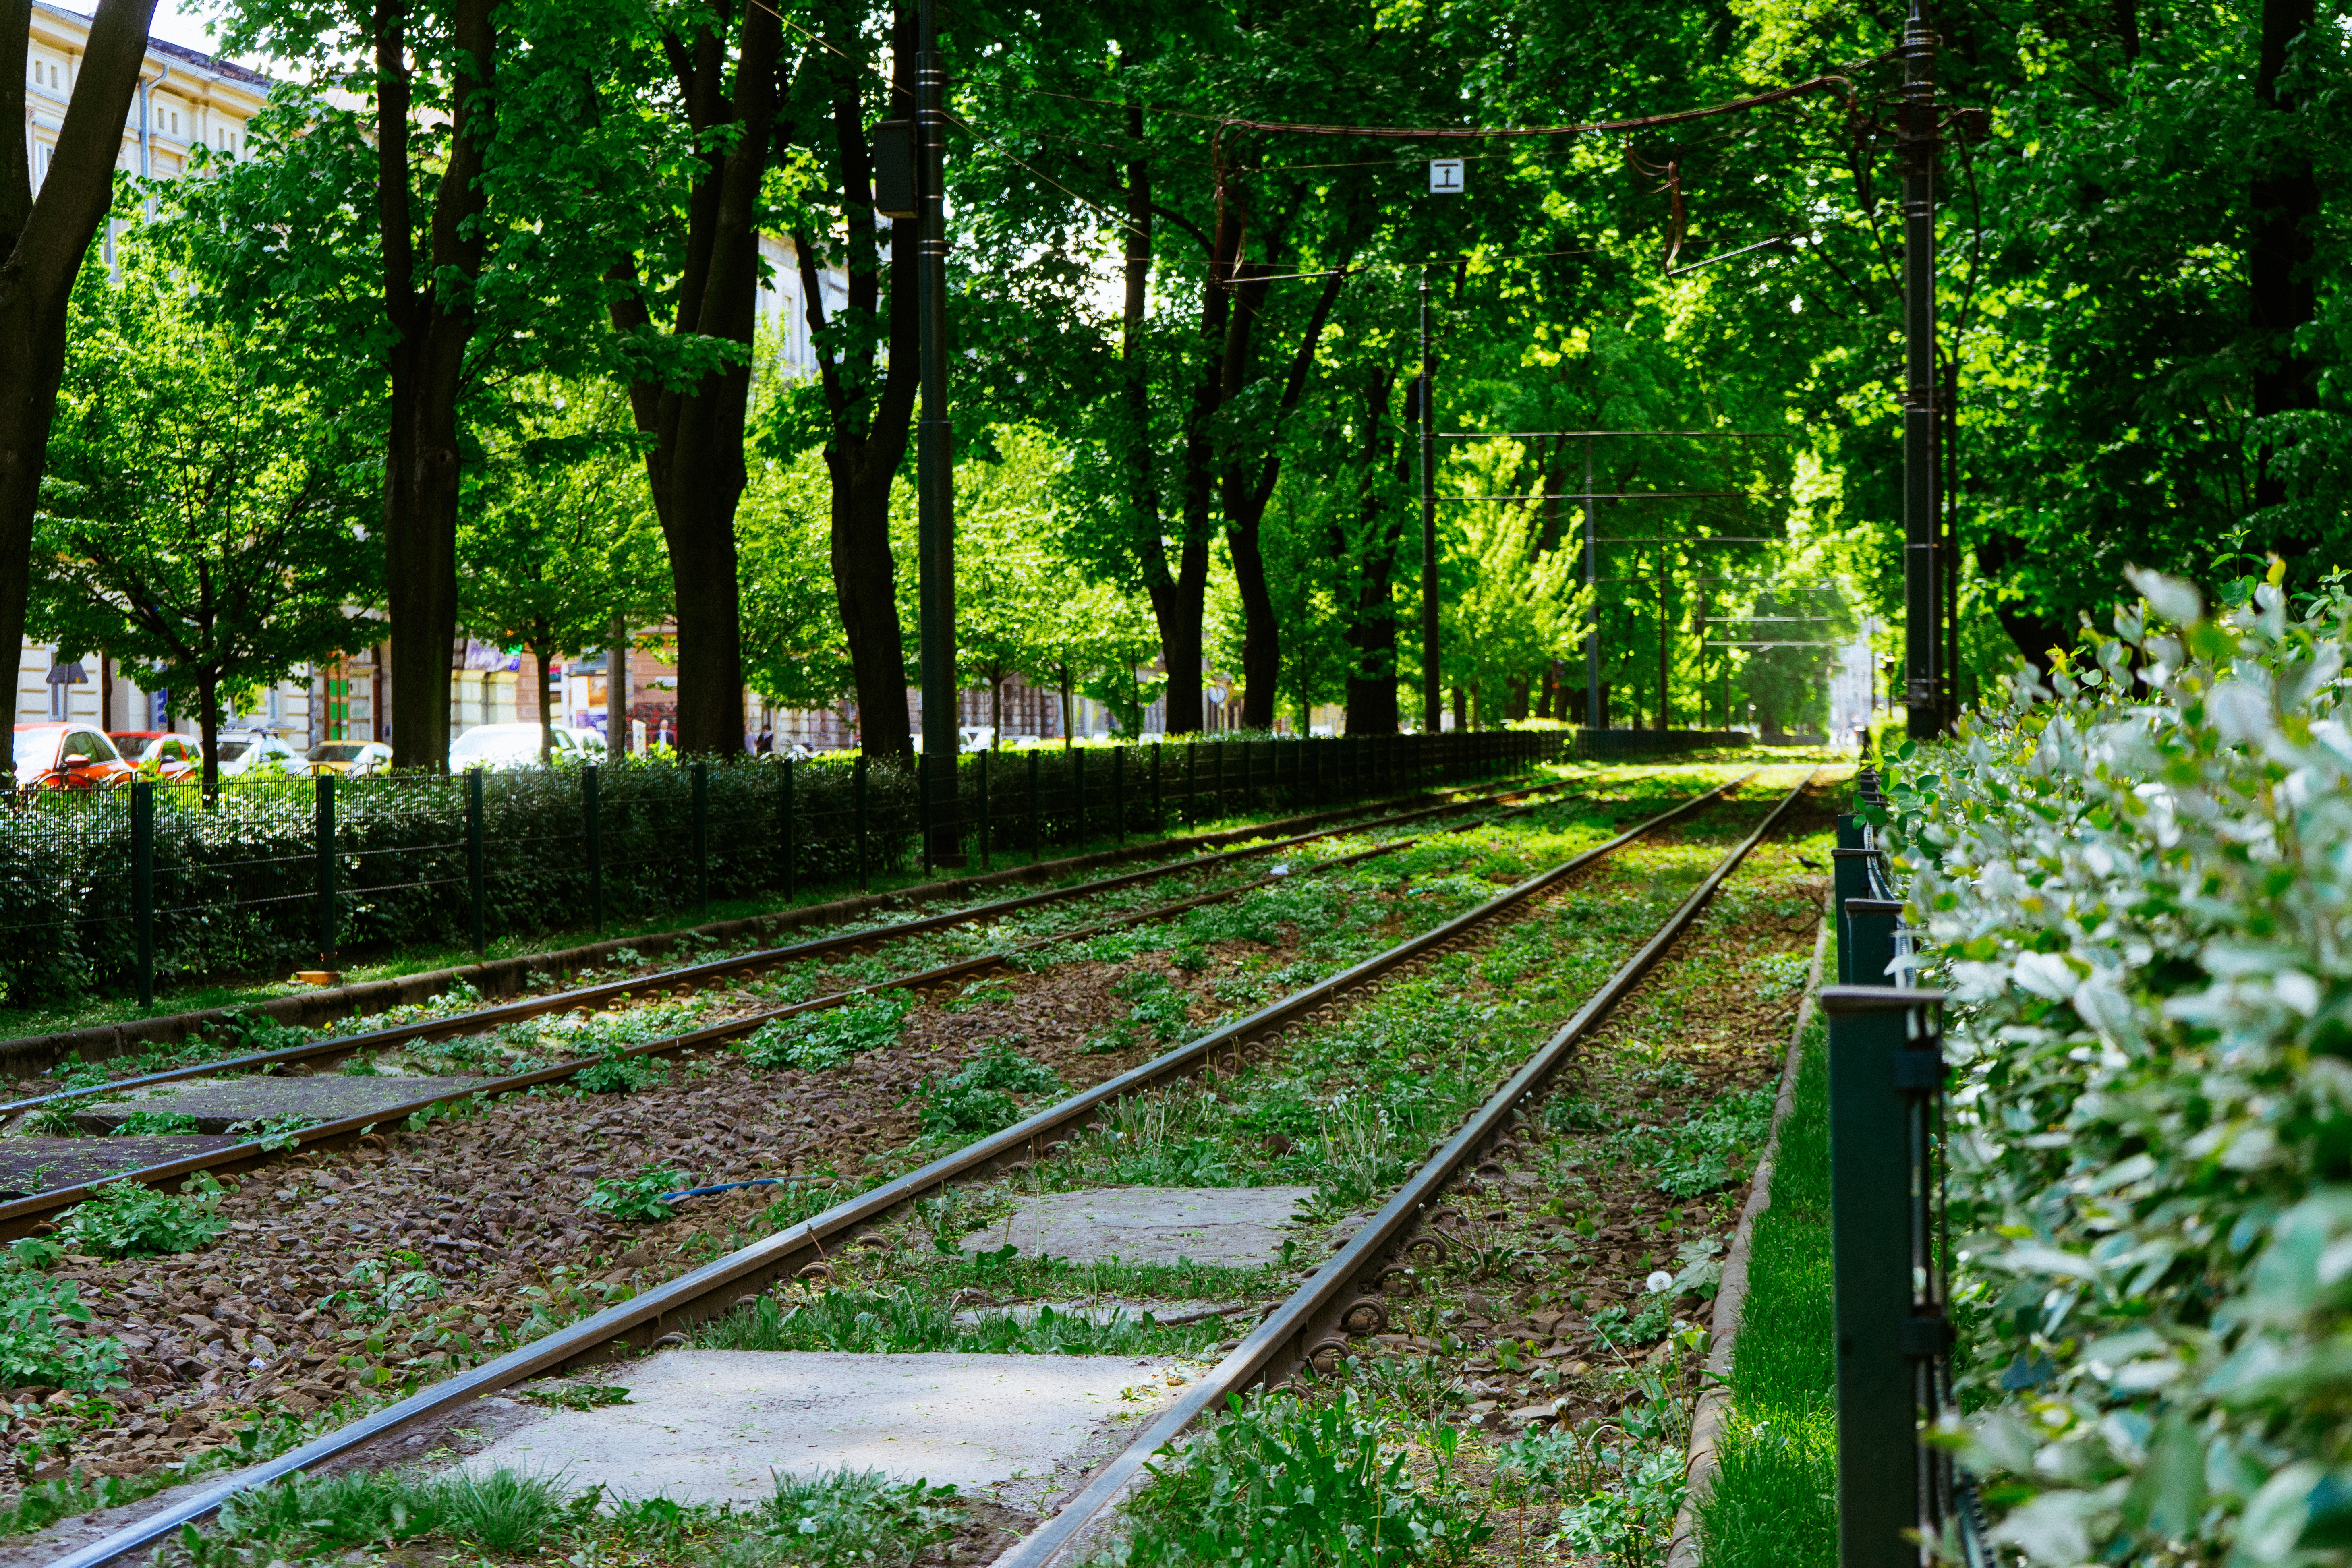
tree, forest, track, lawn, sunlight, leaf, flower, transport, green, park, botany, garden, woodland, habitat, yard, rural area, natural environment, woody plant